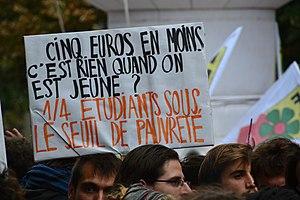
La pauvreté désigne la situation d’une personne ou d'un groupe de personnes qui est dans l'incapacité d'accéder à une nourriture en quantité suffisante, à l’eau potable, aux vêtements, à un logement et au chauffage de ce dernier lorsque le lieu de vie l'exige. La satisfaction de ces besoins de base est jugée comme indispensable à la vie décente d'un être humain. Toutefois avec le progrès technique et l'amélioration des conditions de vie dans les pays développés, une définition plus large basée sur des seuils de pauvreté relatifs au revenu médian a vu le jour sans lien avec la satisfaction de ces besoins. Le terme « pauvreté », relatif à celui de richesse, fait ainsi davantage référence aux situations d'inégalités économiques et politiques entre individus et entre sociétés.